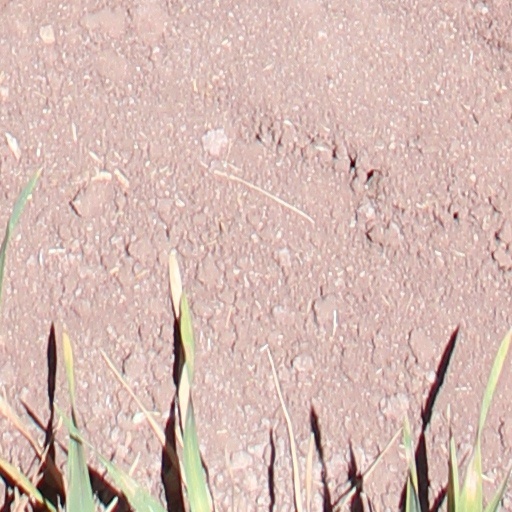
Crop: wheat